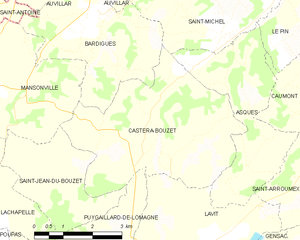
Carte des communes françaises Castéra-Bouzet